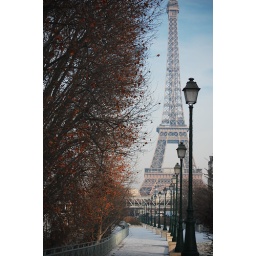
shot of the eiffel tower from beside the Seine river in the winter. Shot in Paris 2009